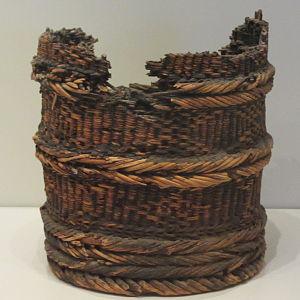
La Grotte aux lettres ou Grotte des lettres est une grotte située près de la source du Nahal Hever dans le désert de Judée. Dans cette grotte, ainsi que dans la « caverne des horreurs » située un peu plus haut, d'importantes découvertes archéologiques ont été faites à partir de 1953, et notamment des documents en rapport avec la révolte de Bar Kokhba.